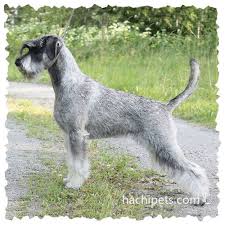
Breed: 220-n000053-standard_schnauzer